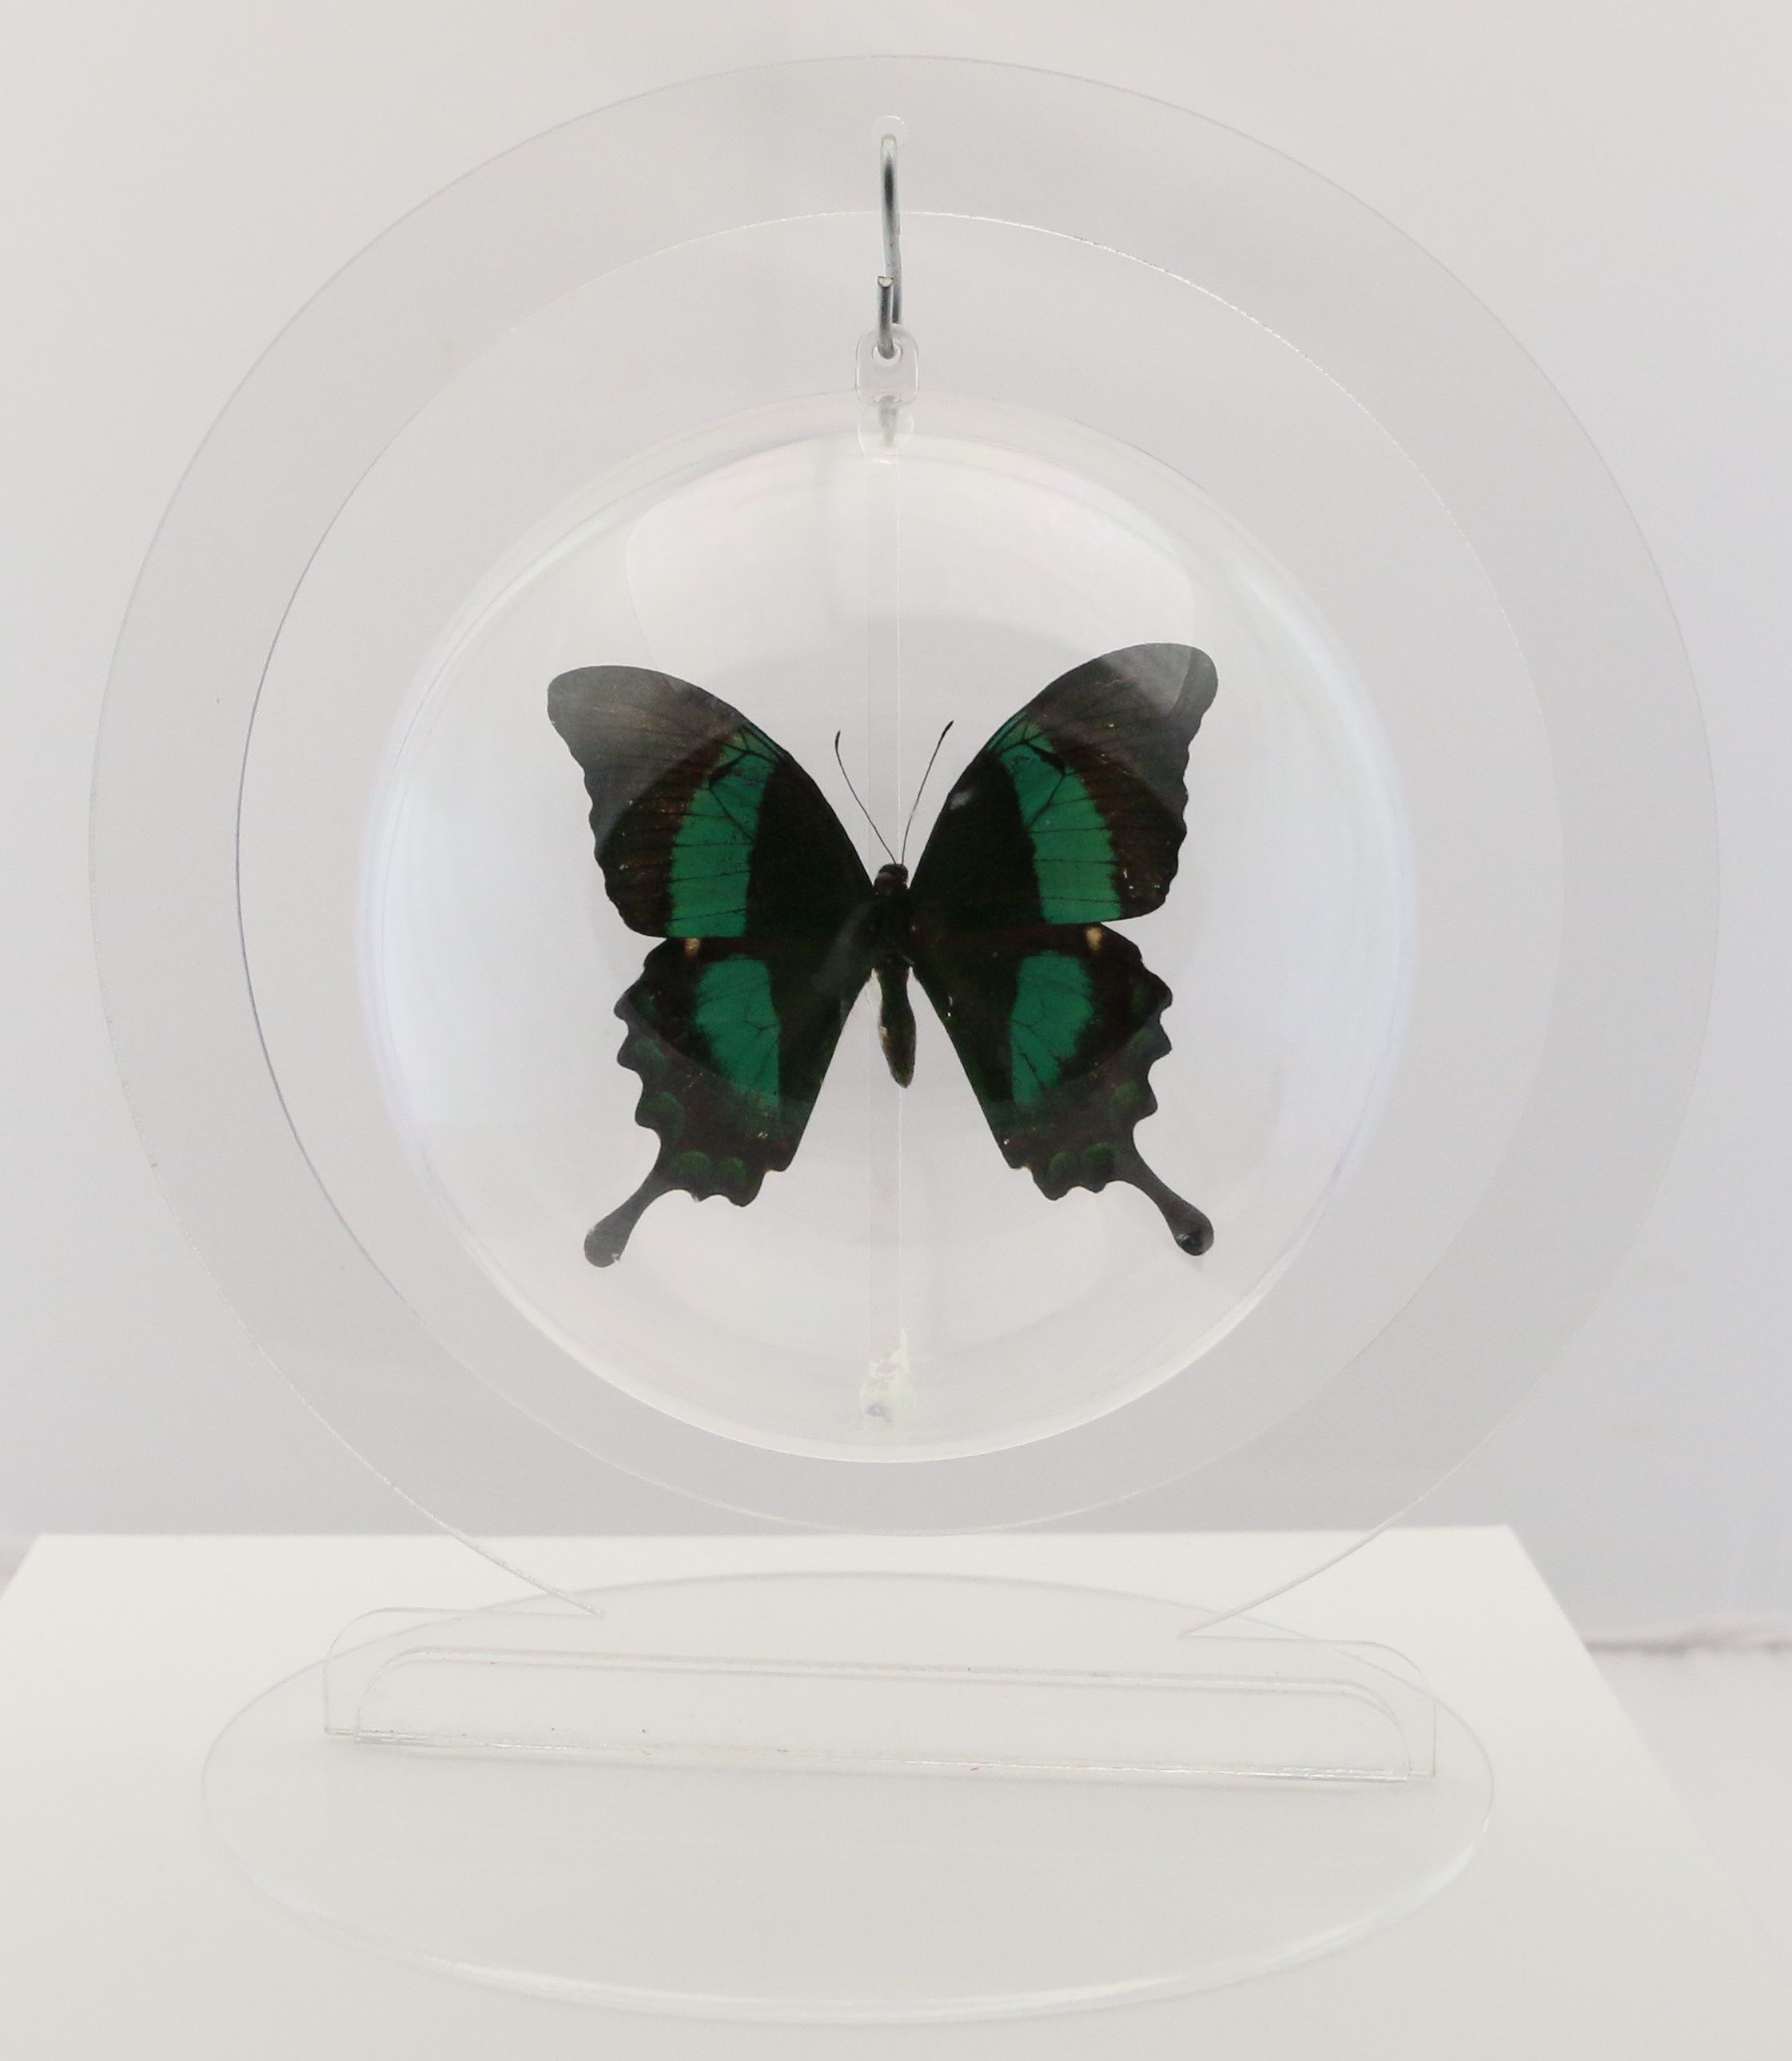
750305 - Butterfly Bubble - Lg. - Round - Emerald Swallowtail (Papilio palinurus daedalus)
750305 - Butterfly Bubble - Lg. - Round - Emerald Swallowtail ( Papilio palinurus daedalus ) It is mounted in our Large (136mm = 5.5 inch) diameter round acrylic bubble. We do all specimen preparation and mounting at our facilities in Killeen, TX. All of our specimens are ethically sourced from butterfly exhibits, butterfly farms and suppliers from around the world. Species identification information is included with each bubble. The bubbles can be displayed as an ornament or a decoration hanging from many kinds of objects. Acrylic stands are also available for displaying bubbles on tables, shelves, desktops, etc. Our stands are also handcrafted at our facilities in Killeen, TX. Large stand overall height: 223mm = 8.75 inches Additional stands may be purchased separately in the category: "Box Frames & Bubble Stands".
Brand: Nature Connection World
Category: Animals & Pet Supplies > Pet Supplies > Fish & Aquatic Supplies > Aquarium Stands > Double Tank Stands